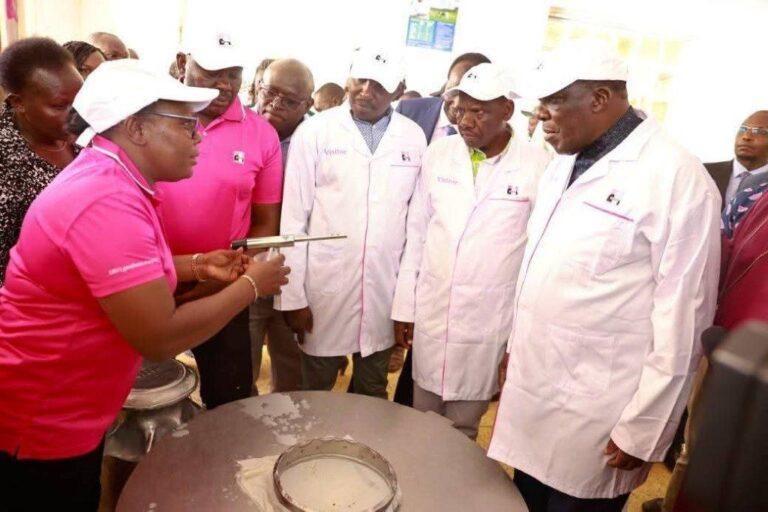
Kundi la watu waliovaa makoti meupe ya maabara wakiwa ndani ya chumba cha majaribio. Mtu mmoja aliyevaa fulana ya rangi ya waridi na kofia anawaelekeza wengine kwa kutumia kifaa kinacho elekezwa kwenye mashine ausehemu ya duara juu ya meza.